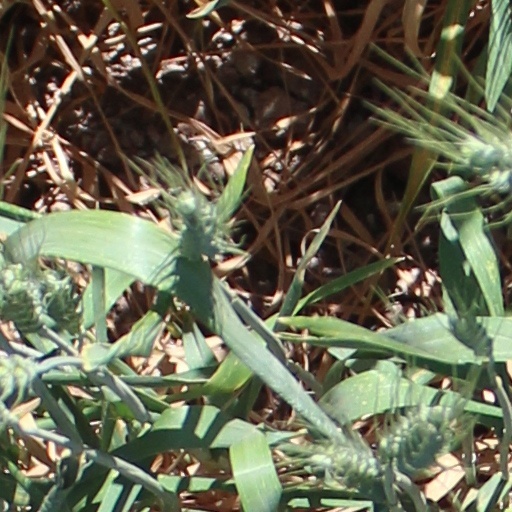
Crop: wheat